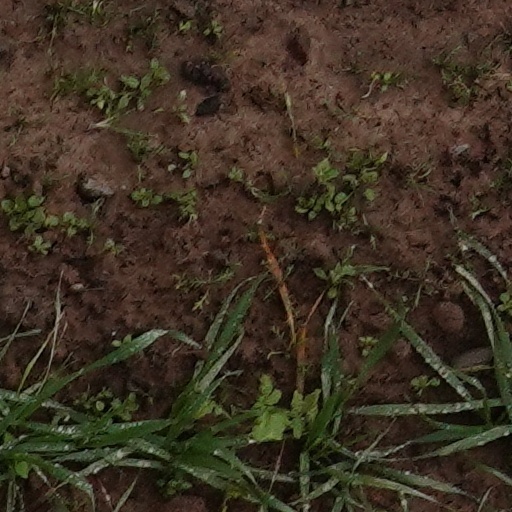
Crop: wheat